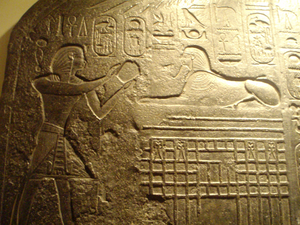
La stèle du rêve est une stèle de granit érigée lors de la première année du règne de Thoutmôsis IV lorsque celui-ci prend possession du trône. Il se peut qu’il soit devenu le maître du Double Pays après avoir écarté l’héritier légitime. Cette hypothèse se fonde sur cette stèle dite du Songe que le roi fait élever entre les pattes du grand sphinx. Il y évoque un prodige qui lui était arrivé alors qu’il était adolescent. Après une chevauchée dans la région de Memphis, il s'était assoupi à l’ombre du dieu. Pendant son sommeil, Rê-Harmakhis, le Sphinx lui-même, lui apparut et lui demanda d'ôter le sable qui l'ensevelissait petit à petit.